Hoshea Friedman

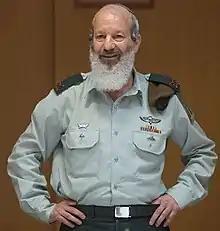
Hoshea Friedman-Ben Shalom

Hoshea Friedman-Ben Shalom (born 1959) is a brigadier general in the IDF and the current Pashkaner Rebbe.